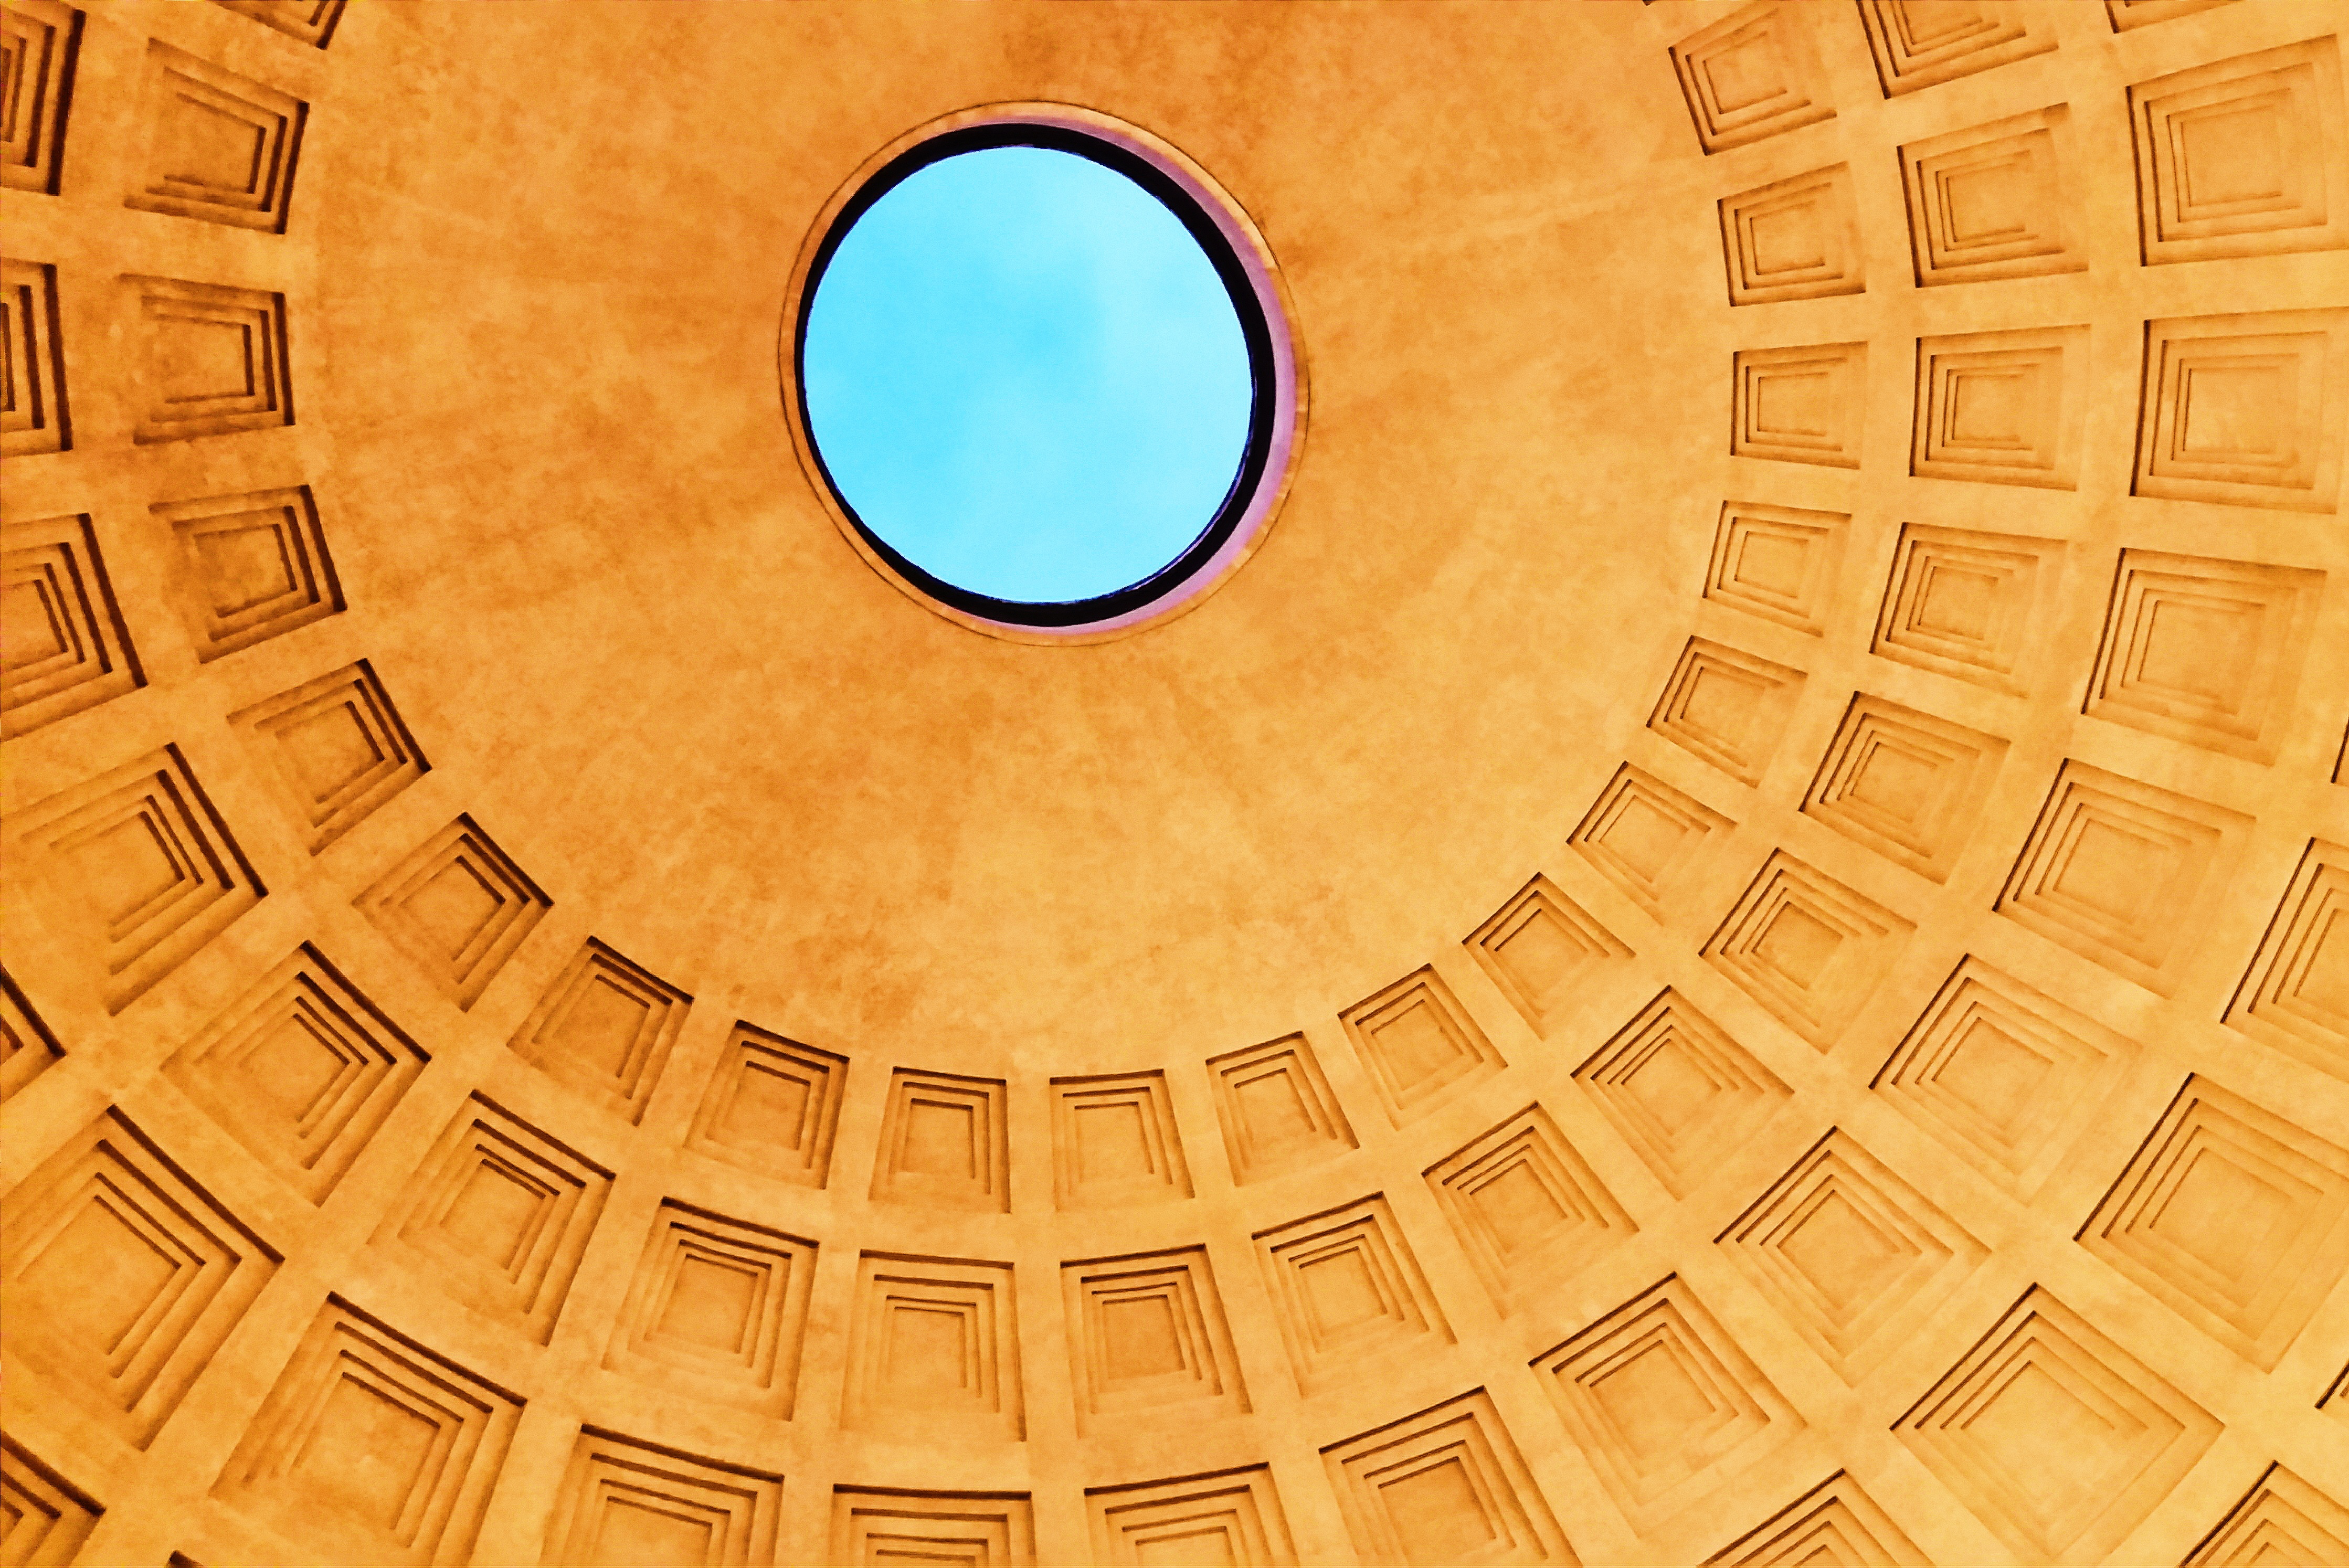
architecture, structure, wood, spiral, floor, ceiling, pattern, skylight, lighting, circle, design, symmetry, dome, shape, flooring, daylighting, man made object, concrete surface, worms's eye view